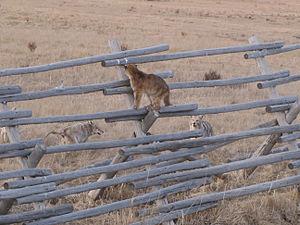
Un puma (Puma concolor) perché sur une clôture afin d'échapper à des Coyotes (Canis latrans) au National Elk Refuge (Wyoming).
Le Coyote, du nahuatl coyotl est une espèce de canidés du genre Canis originaire d'Amérique du Nord. Il est plus petit que son parent proche, le loup gris, et légèrement plus petit que le loup de l'Est et le loup rouge, qui lui sont étroitement apparentés. Il occupe pratiquement la même niche écologique que le chacal doré en Eurasie, ce qui lui vaut d'être parfois appelé « chacal américain » par les zoologistes, mais il est plus gros et plus prédateur.
Le puma, également appelé lion de montagne, ou cougar, est un mammifère carnivore qui appartient à la famille des félidés. C'est un animal solitaire qui vit en Amérique du Nord et du Sud. Difficile à observer, il ressemble à un léopard sans taches, ce qui explique que, par abus de langage, on le désigne parfois également sous le terme de « panthère ».